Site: brandenburg
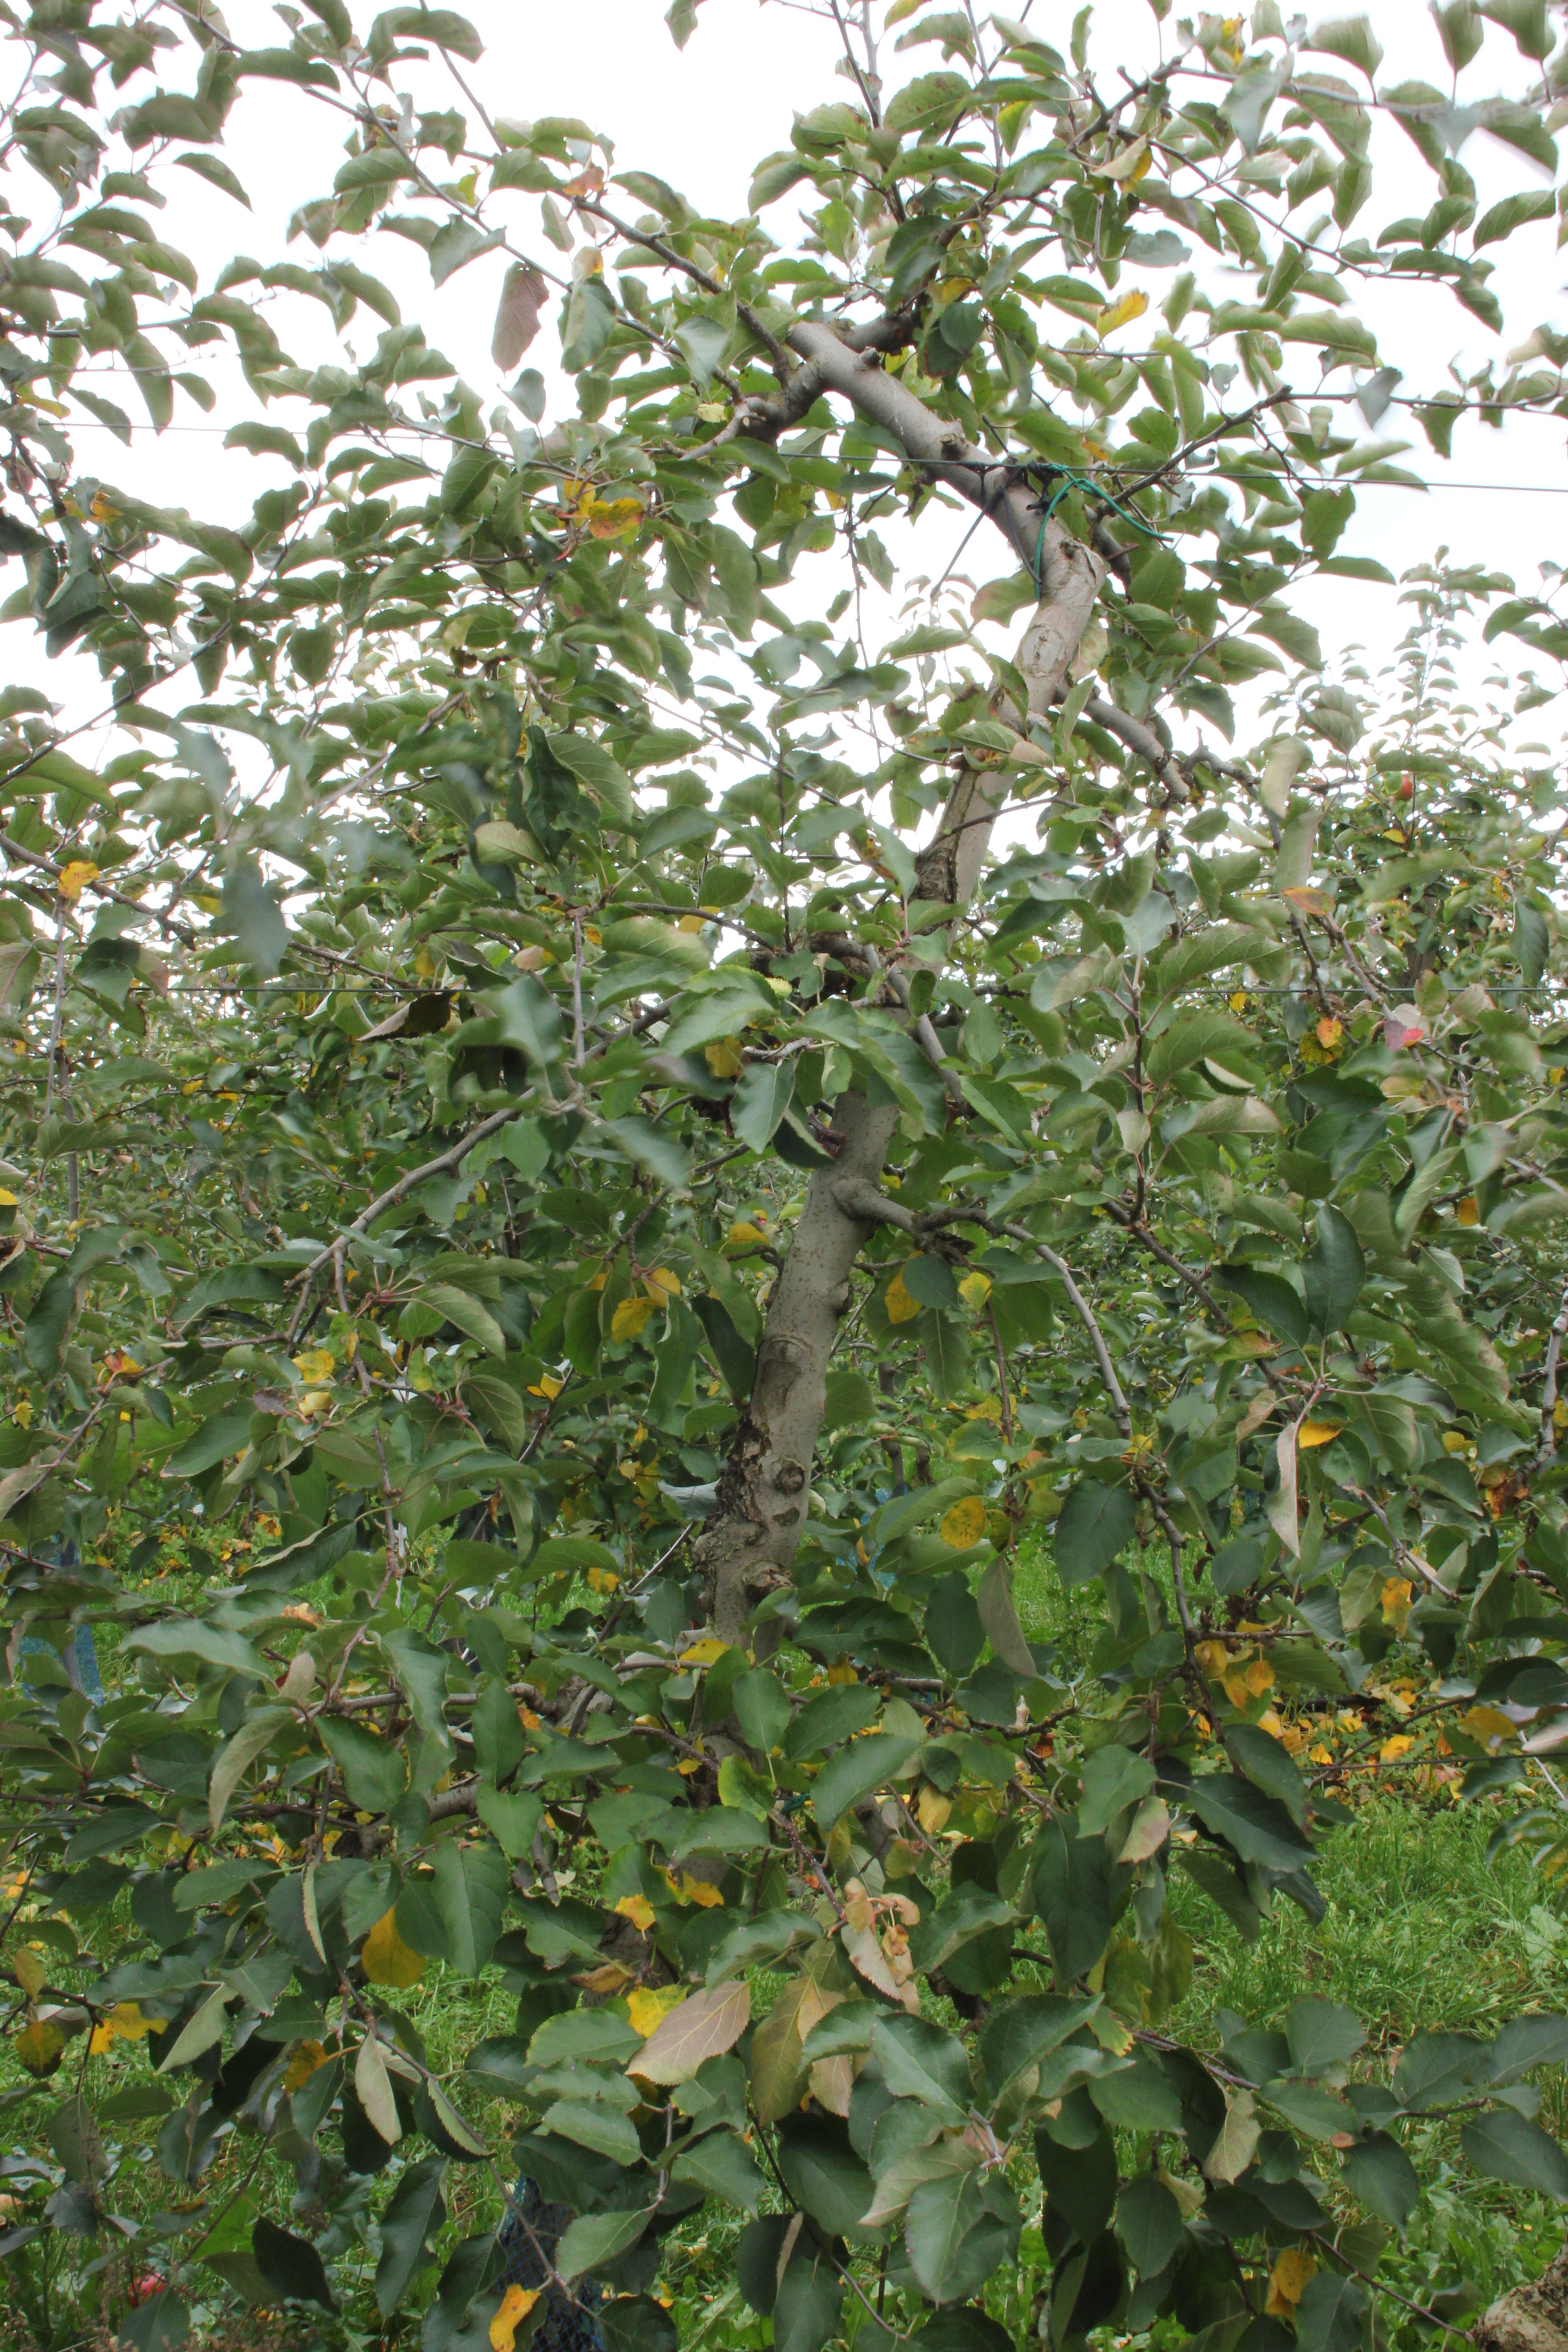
Growth stage (BBCH 91): Senescence, beginning of dormancy